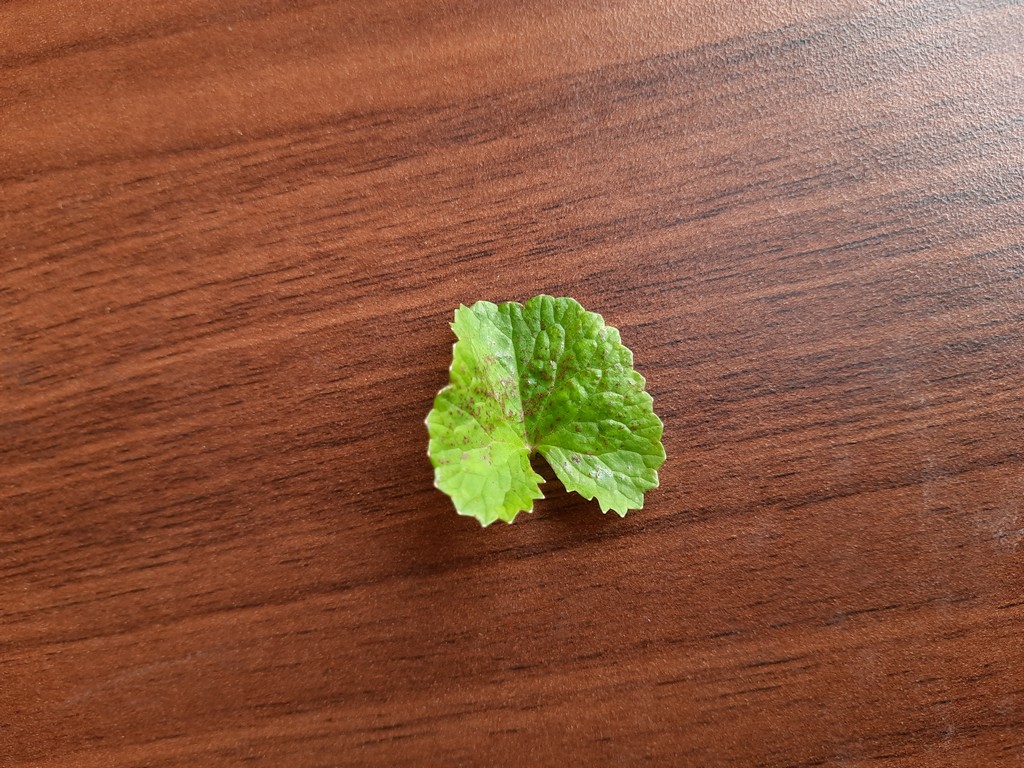
Label: Unhealthy